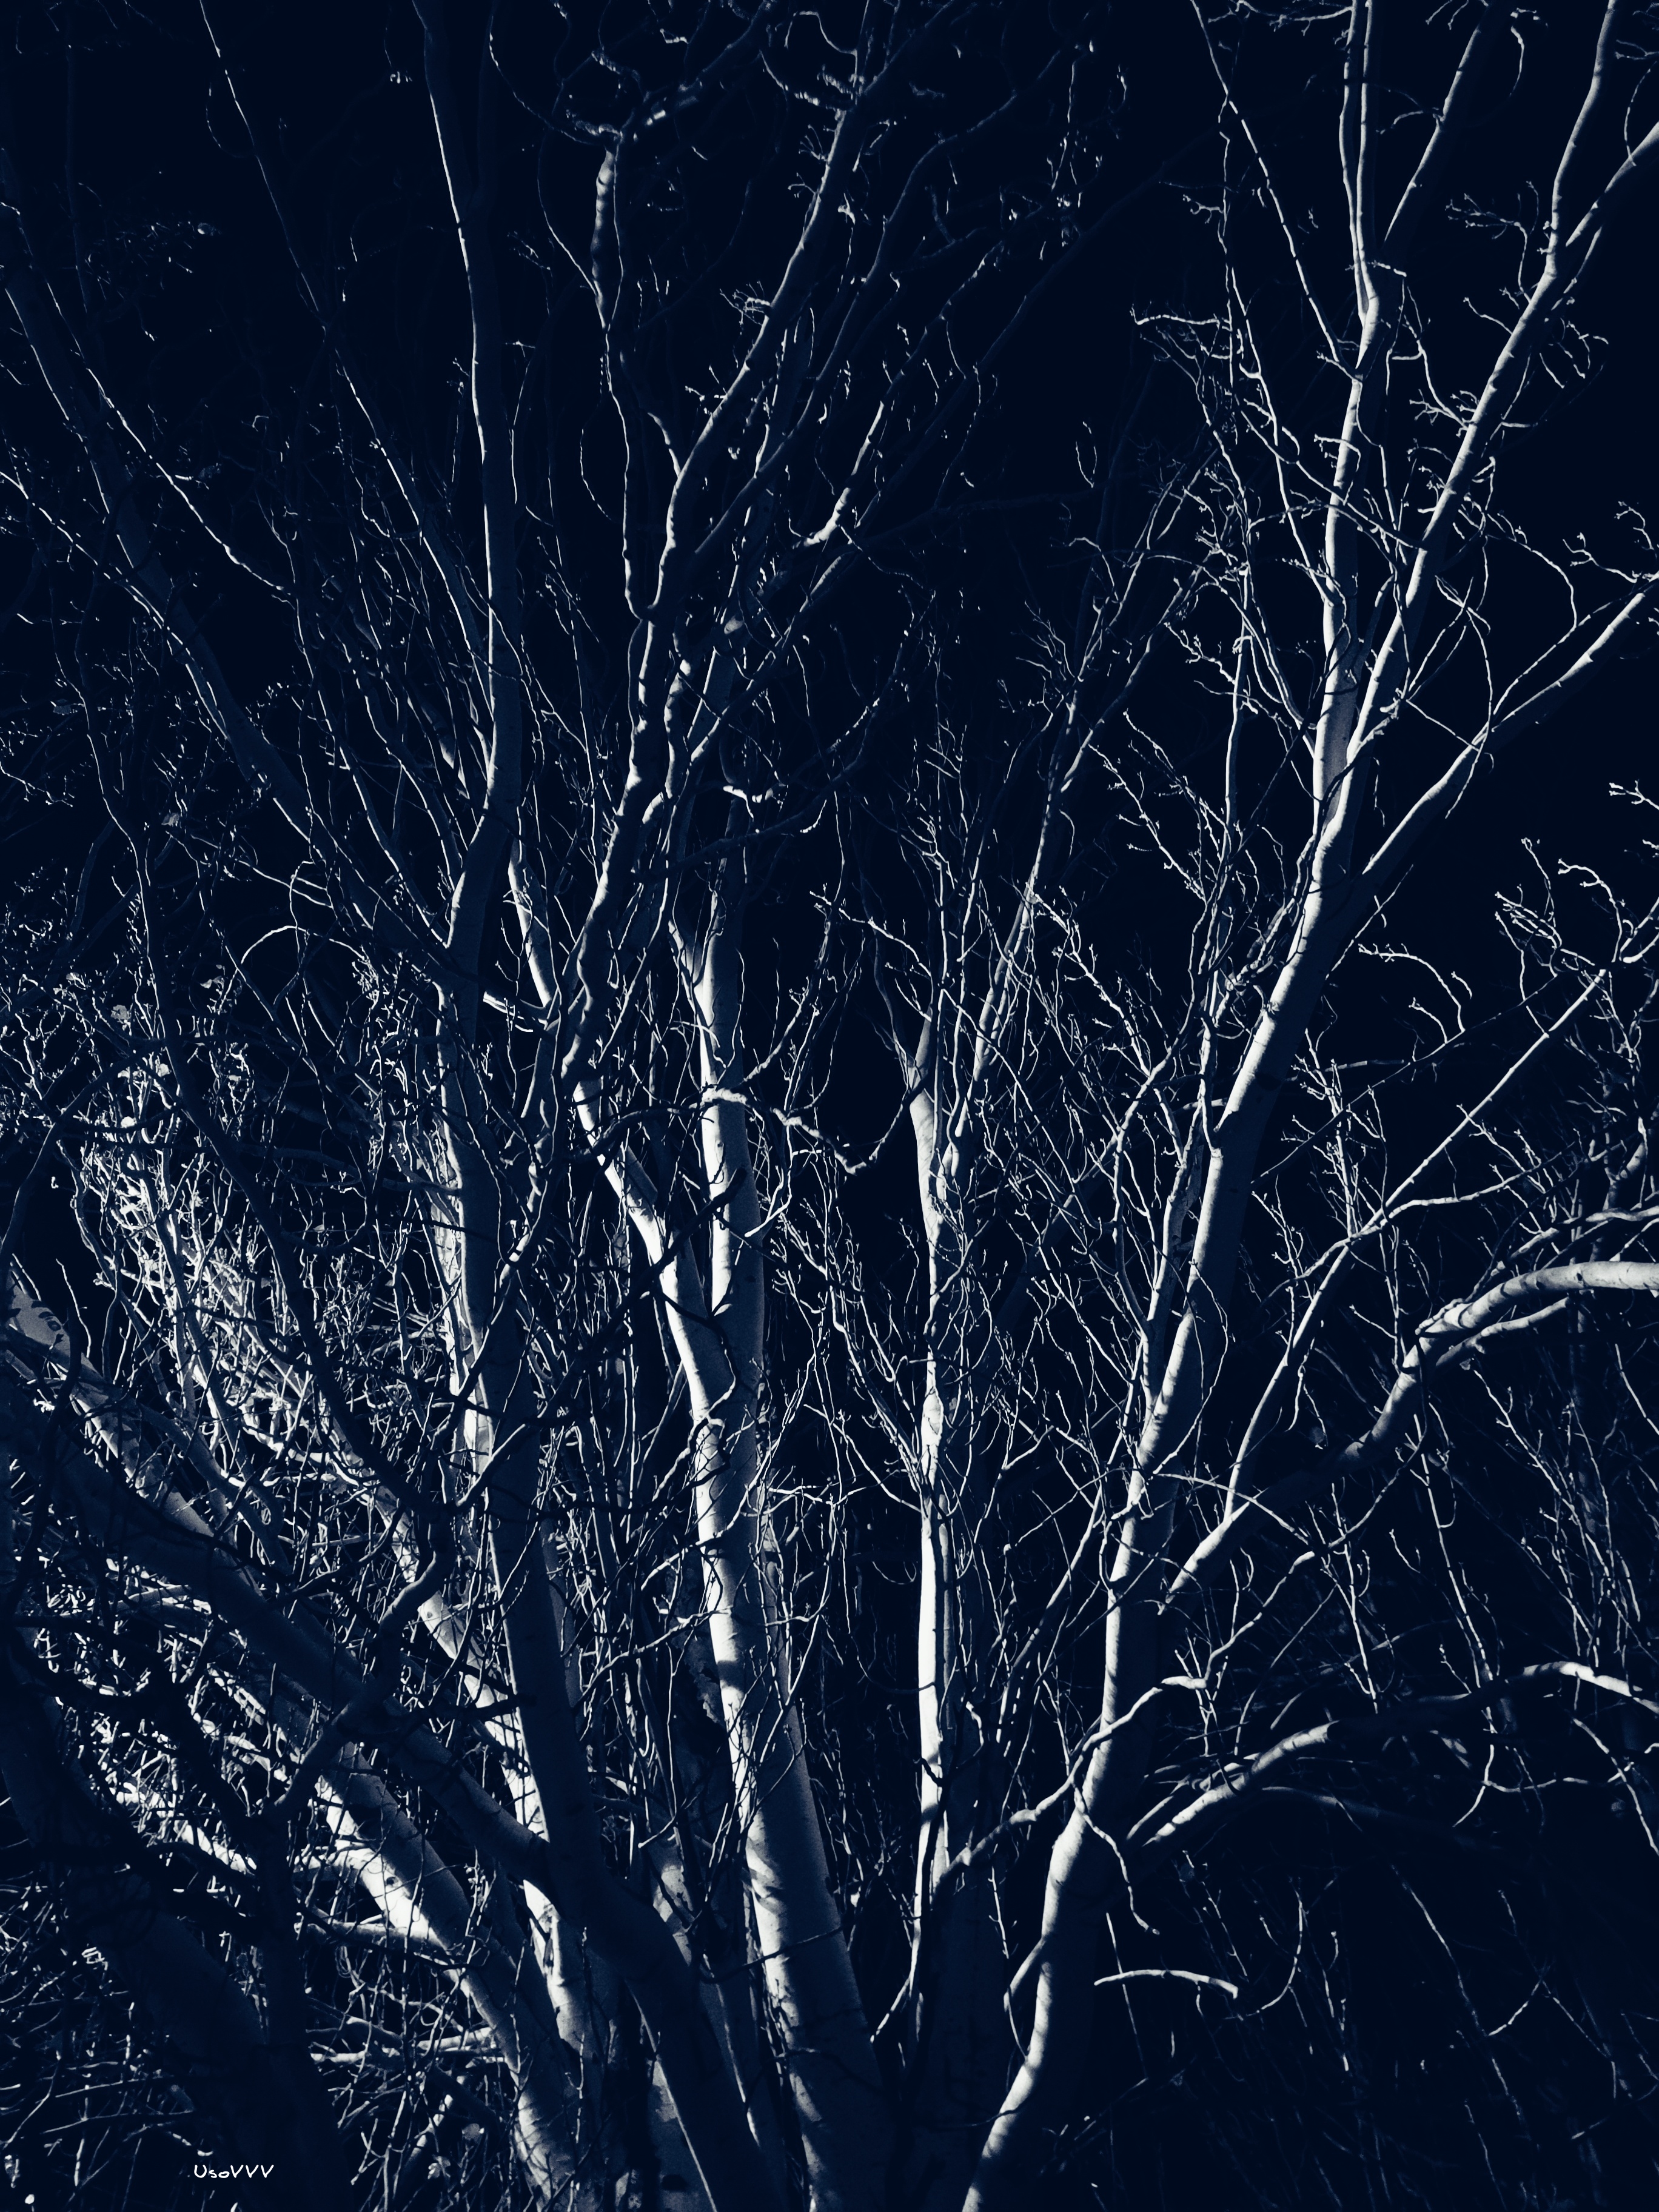
tree, branches, trunk, sky, white, black, grows, wriggles, high, branch, blue, night, atmosphere, natural landscape, twig, woody plant, electric blue, darkness, plant, winter, leaf, space, midnight, cloud, stock photography, black and white